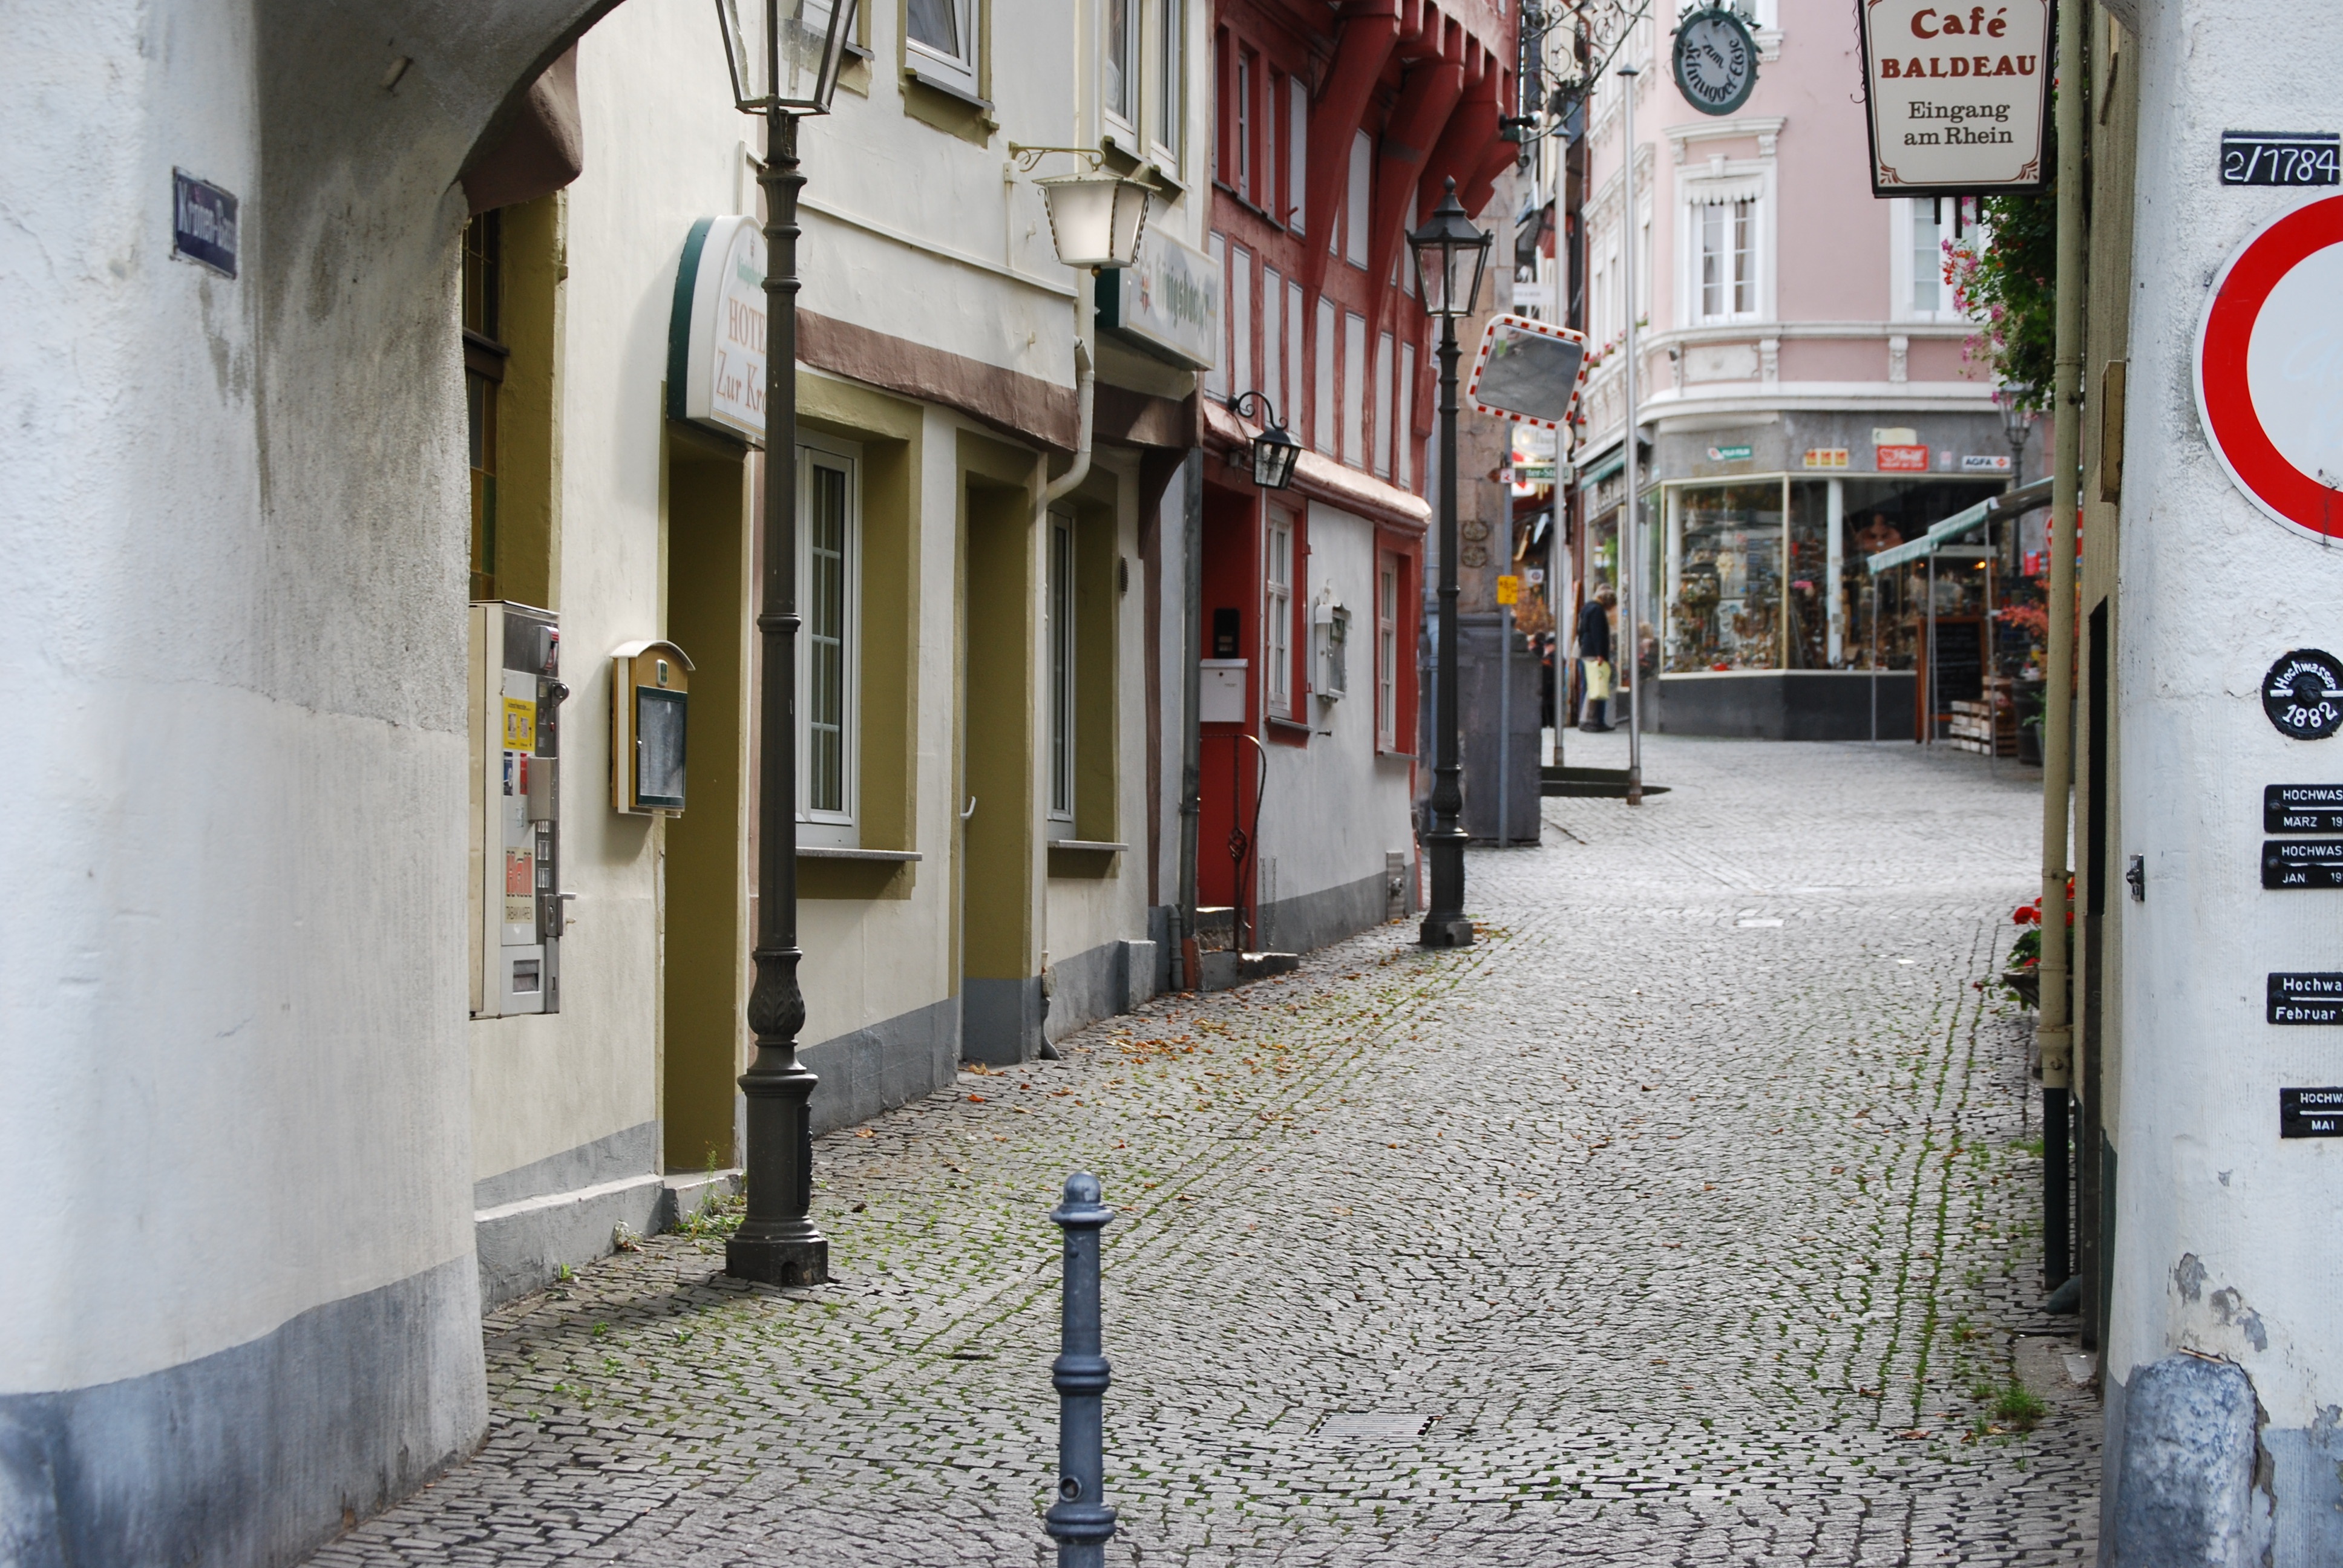
pedestrian, road, street, town, alley, facade, lane, old town, infrastructure, old houses, cobblestones, neighbourhood, urban area, residential area, boppard